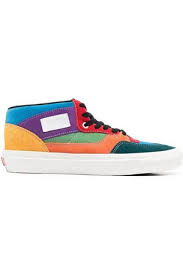
Label: Sneaker